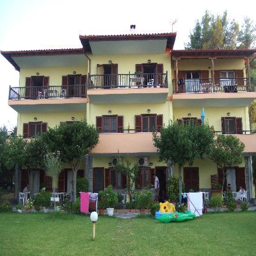
person : fron view of the villa